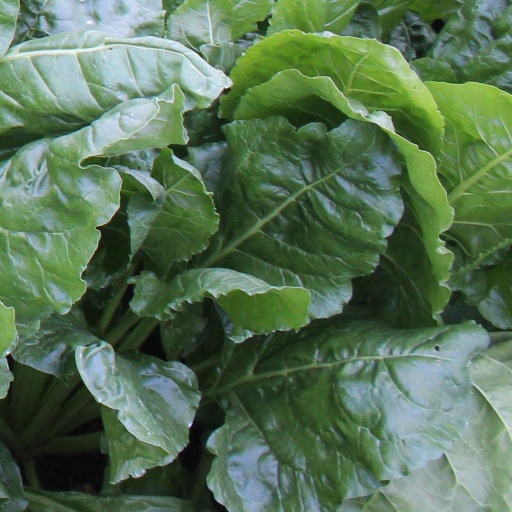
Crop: sugar beet